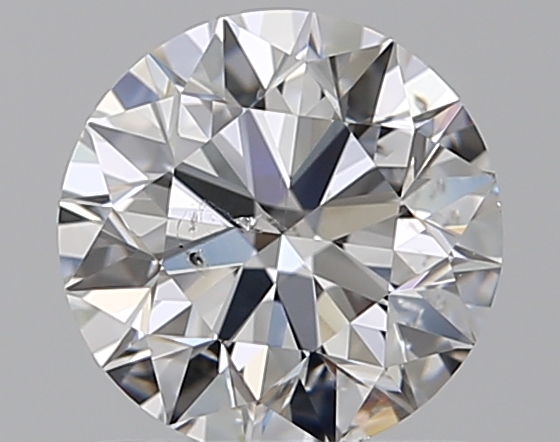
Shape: round
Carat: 0.9
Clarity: SI1
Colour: F
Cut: EX
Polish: EX
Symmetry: EX
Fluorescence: F
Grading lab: GIA
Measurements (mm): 6.11 x 6.15 x 3.84